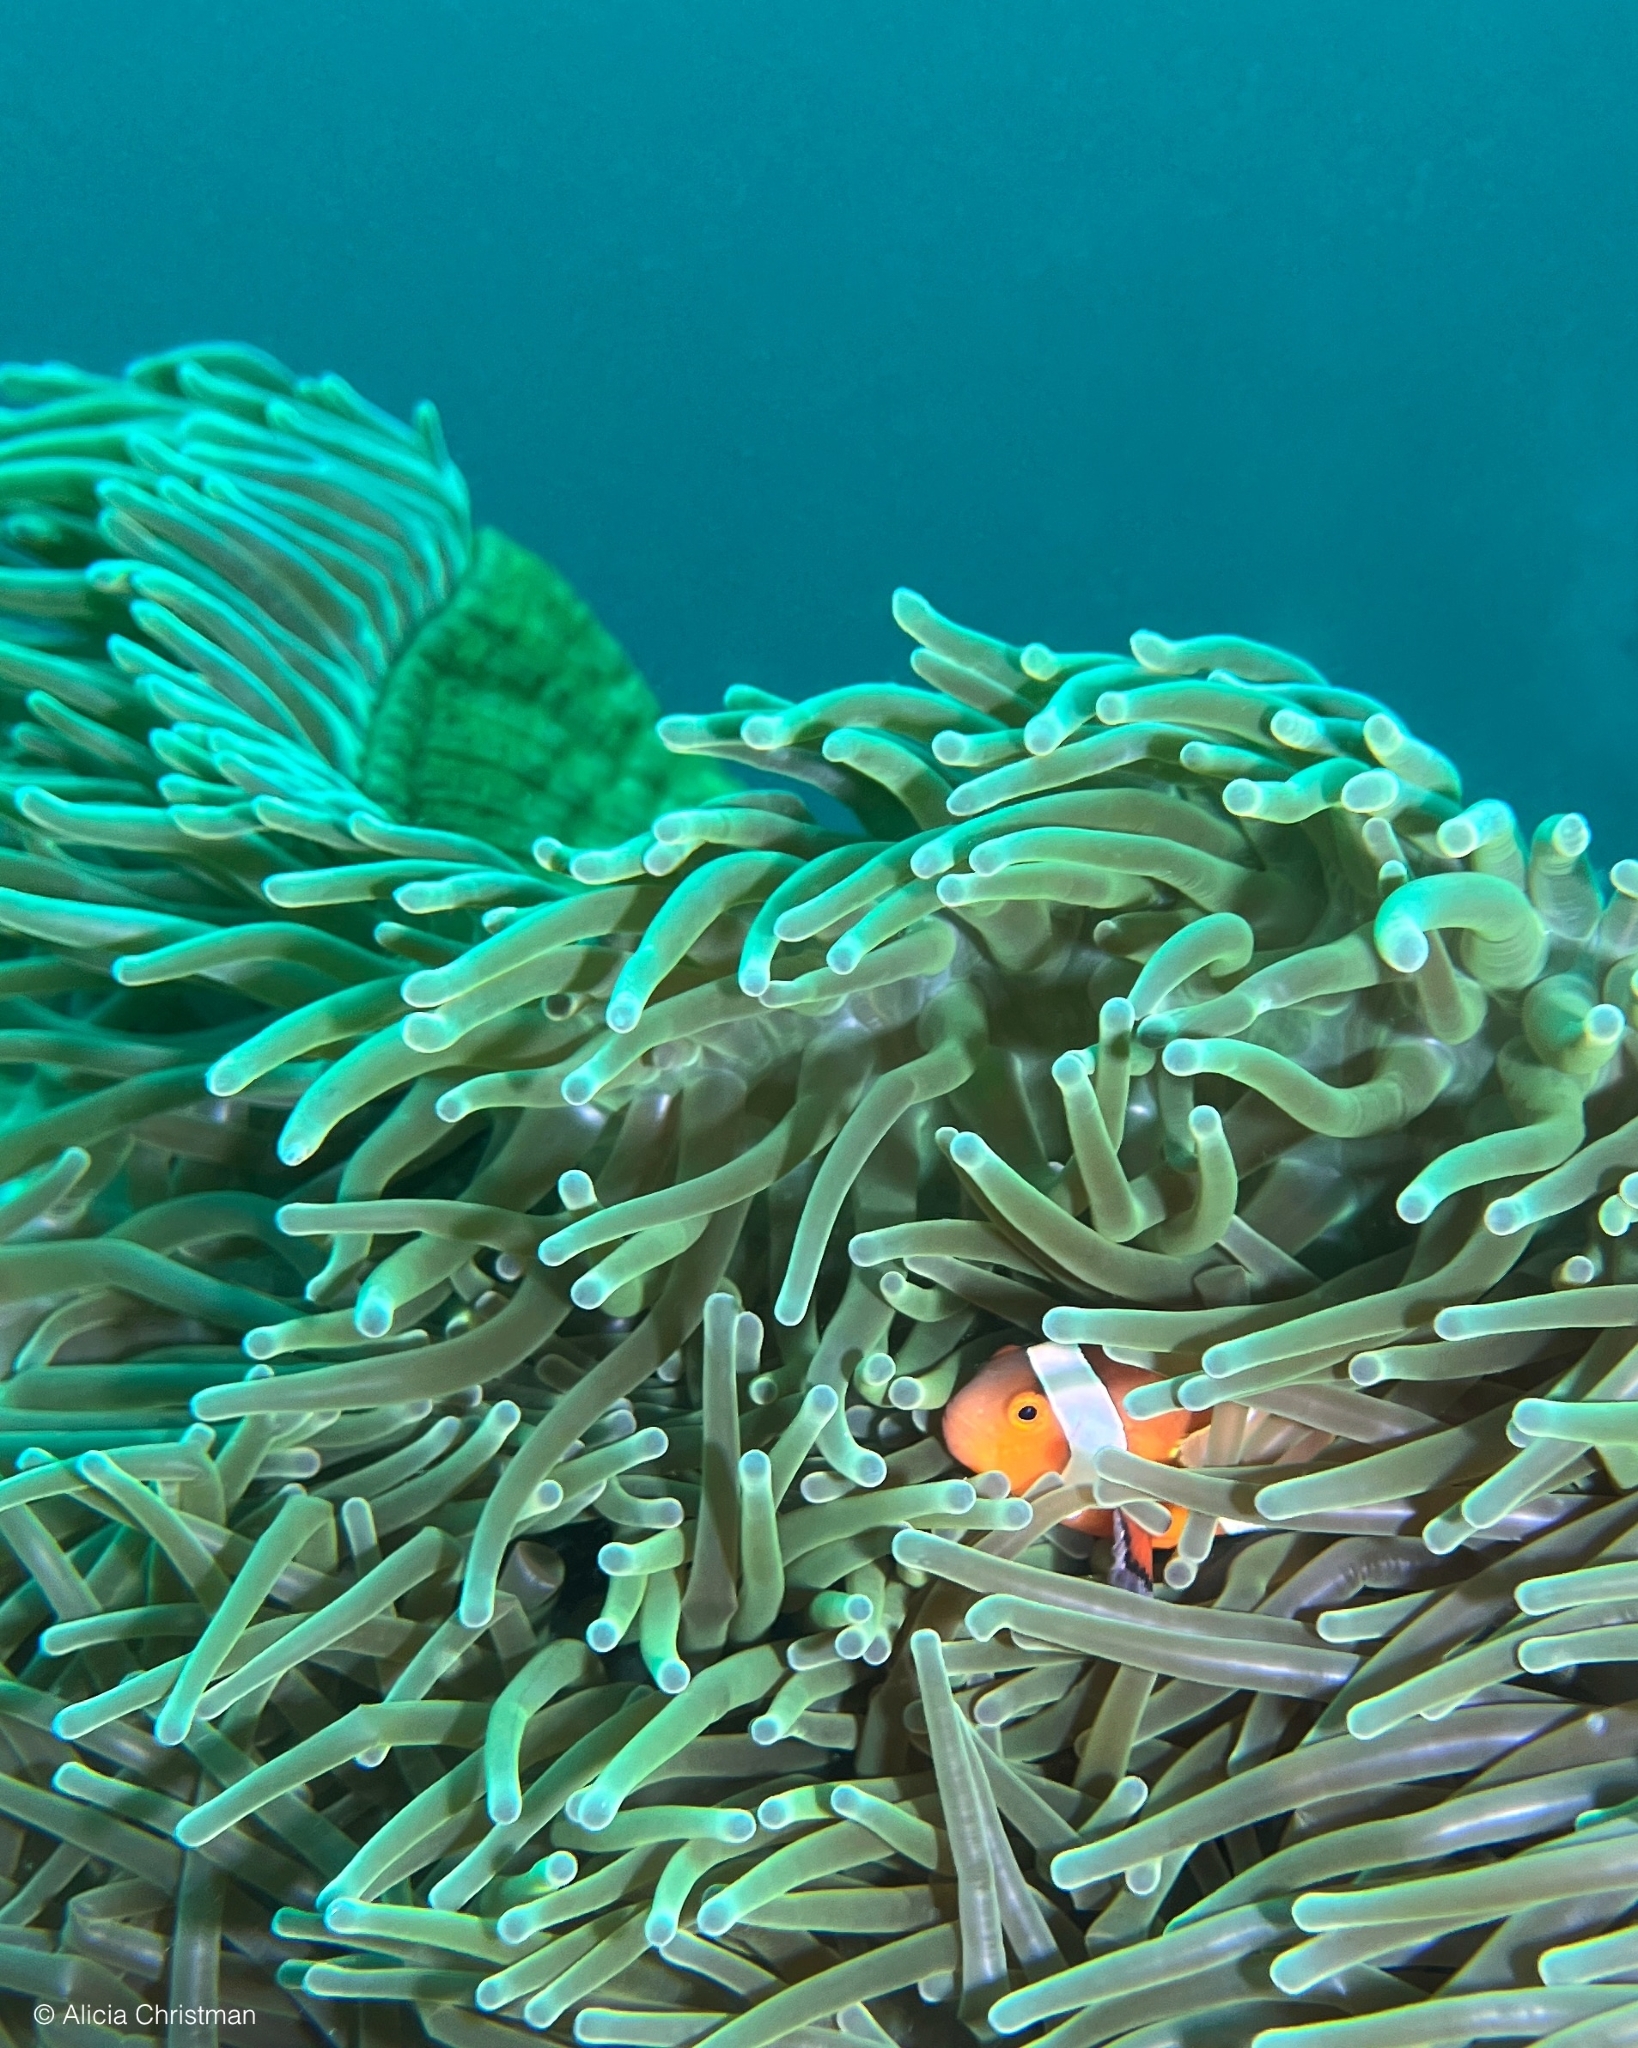
Amphiprion ocellaris (Ocellaris Anemonefish)